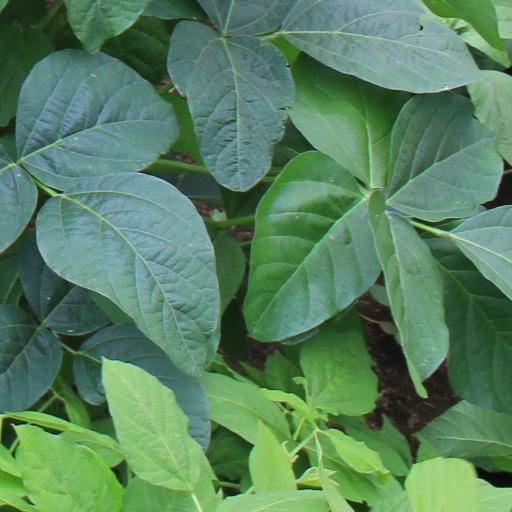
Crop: soybean